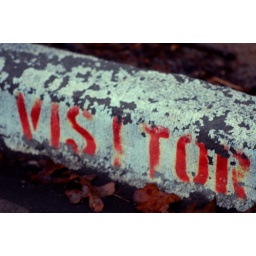
on my way in to donate some platelets at the red cross